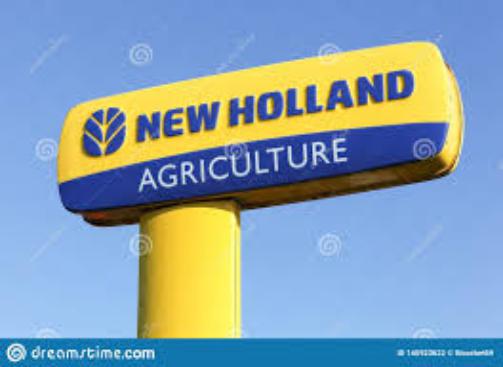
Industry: Others